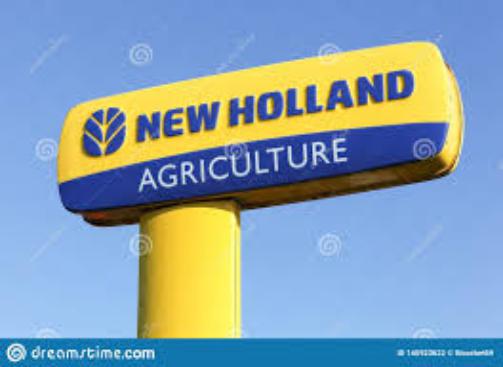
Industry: Others